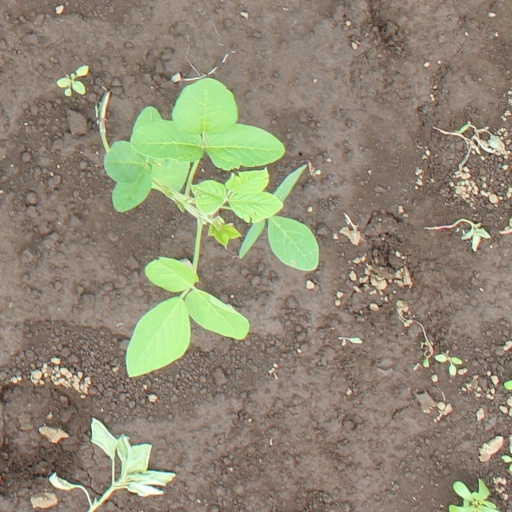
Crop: soybean